Todd Portune

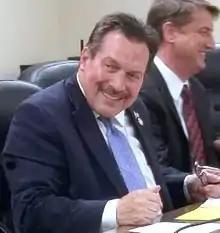
Portune at a public hearing in 2017

Todd Brian Portune (August 14, 1958 – January 25, 2020) was an American lawyer and politician who served as a member of the Cincinnati City Council and as a Hamilton County Commissioner. Portune was regarded as left of center on social issues, and a fiscal conservative.